RAF Coastal Area

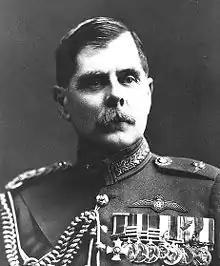
Trenchard's struggle with the Admiralty resulted in the Air Ministry focusing more on strategic bombing, at the expense of ASW.

Despite the fact that Britain had been caused severe difficulty by the U-boat campaign in the First World War, the Admiralty completely ignored the threat of the submarine until the late 1930s. The Royal Navy had founded its traditional defensive strength on the battleship, which was used to defend its waters and merchant fleets. This weapon had proved incapable of countering U-boats during the war. The Admiralty also ignored the damage caused by submarines and regarded them as ineffective defensive weapons. Given the disarmament of Germany there seemed little offensive threat. Even after the rise of Adolf Hitler and the birth of the "Third Reich", there seemed little inclination or will toward rearming Britain's ASW air forces. To the contrary, the Anglo-German Naval agreement signed in June 1935, allowed the Germans to build German U-boat strength to one-third the displacement tonnage of the entire Royal Navy. In fact, the Germans had been developing submarines as early as 1922, despite the Treaty of Versailles and the banning of German military submarines.